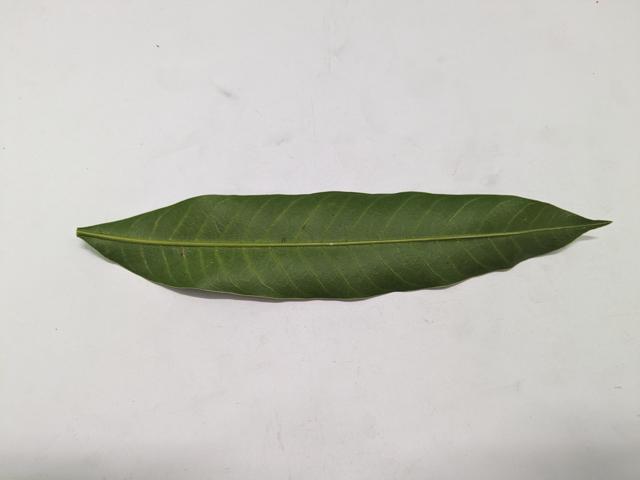
Mango leaf variety: Chaunsa